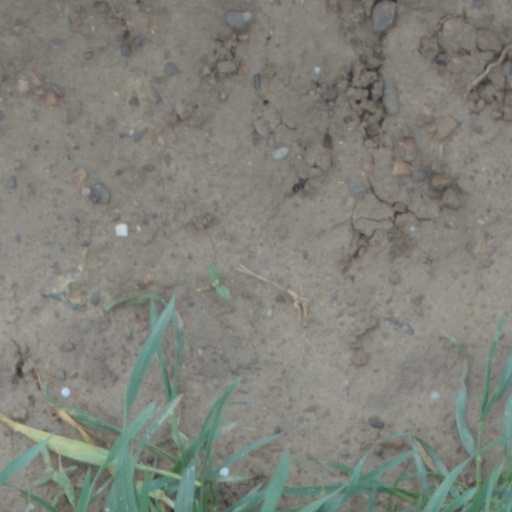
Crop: wheat